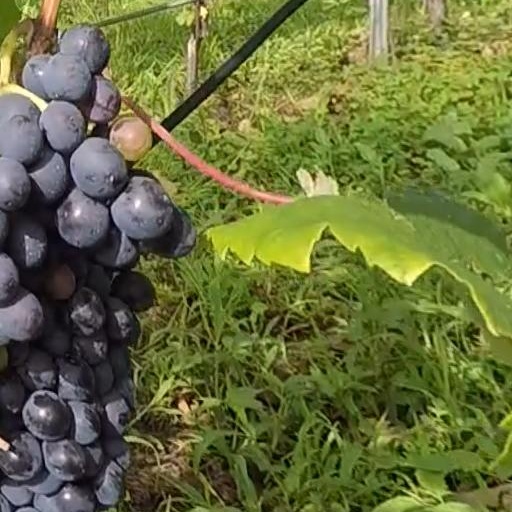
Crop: grape